Washington Park (Portland, Oregon)

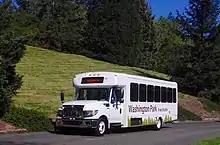
The Washington Park Shuttle is free and runs seven days a week, year-round.

The Washington Park light rail station provides regional public transit access to the park's west end, including the Oregon Zoo. Public transit service "within" the park is provided by the Washington Park Shuttle, a free service that connects with MAX light rail at the Washington Park station and since 2022 operates seven days a week year-round. Additionally, TriMet bus route 63-Washington Park/Arlington Heights, which has operated seven days a week and year-round and serves stops at the east end of the park (including at the Rose Garden and Japanese Garden. The northeastern corner of the park, at NW 23rd Place and W. Burnside, is served by bus route 20-Burnside/Stark, which runs seven days a week.